Singapore Sports School

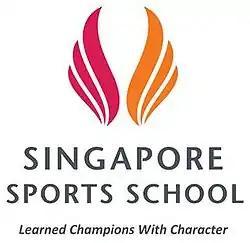

Singapore Sports School (SSP) is a specialised independent boarding school under the purview of Ministry of Culture, Community and Youth of the Government of Singapore that offers an integrated sports and academic programme to secondary and post-secondary students in Singapore.